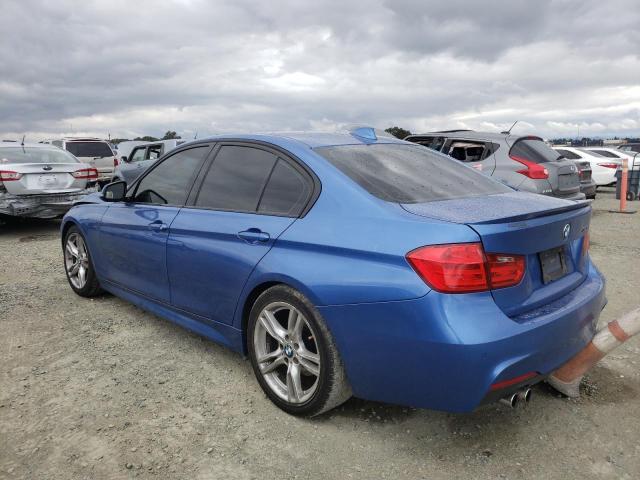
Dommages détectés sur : capot, plaque d'immatriculation arrière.
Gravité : majeur